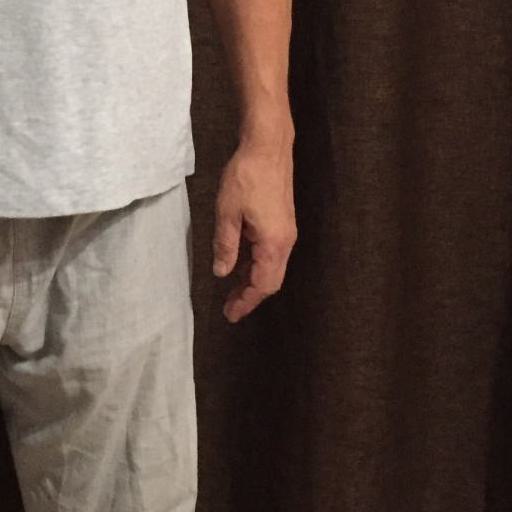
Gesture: no_gesture